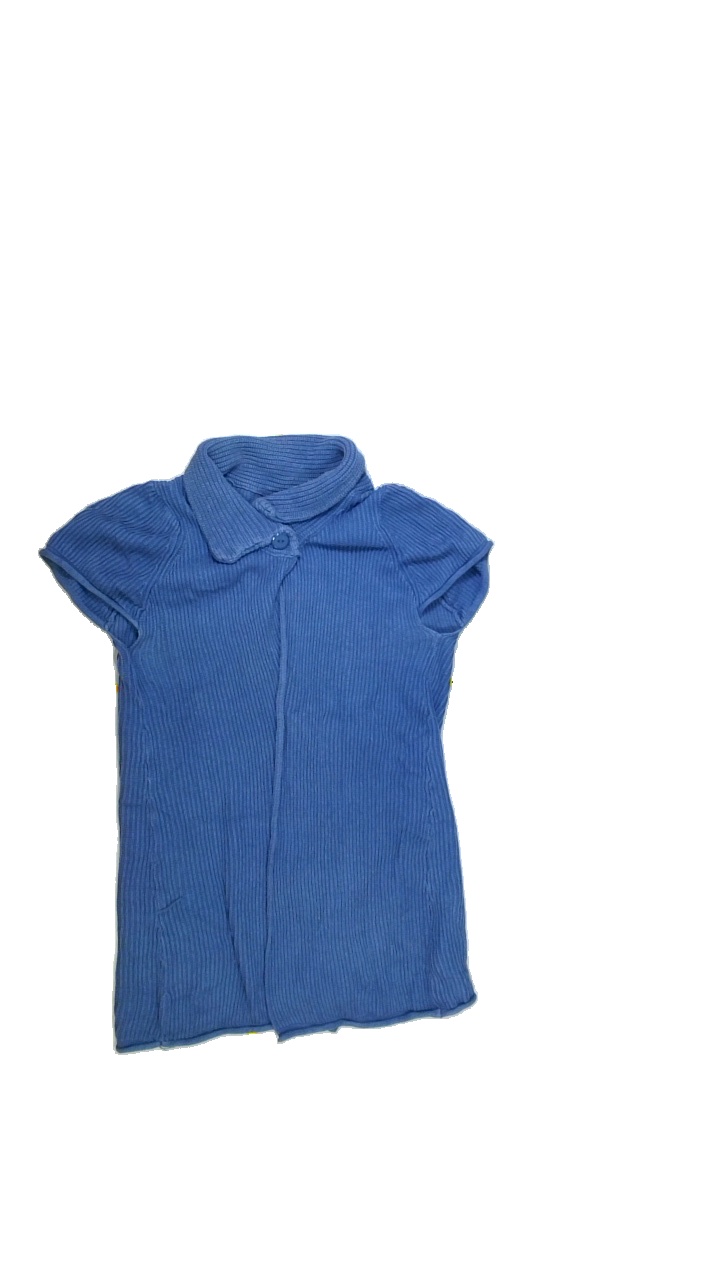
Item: Cardigan (Ladies)
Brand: Havana
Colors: Blue
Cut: Regular, Collar
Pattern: Plain
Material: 100%cotton
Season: All
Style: No trend
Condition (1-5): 3
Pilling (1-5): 3
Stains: No
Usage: Export
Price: <50